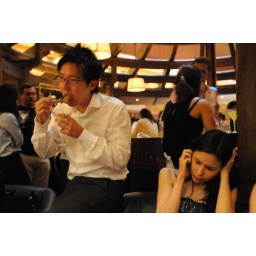
Yuan yuan puts a green ball in his mouth